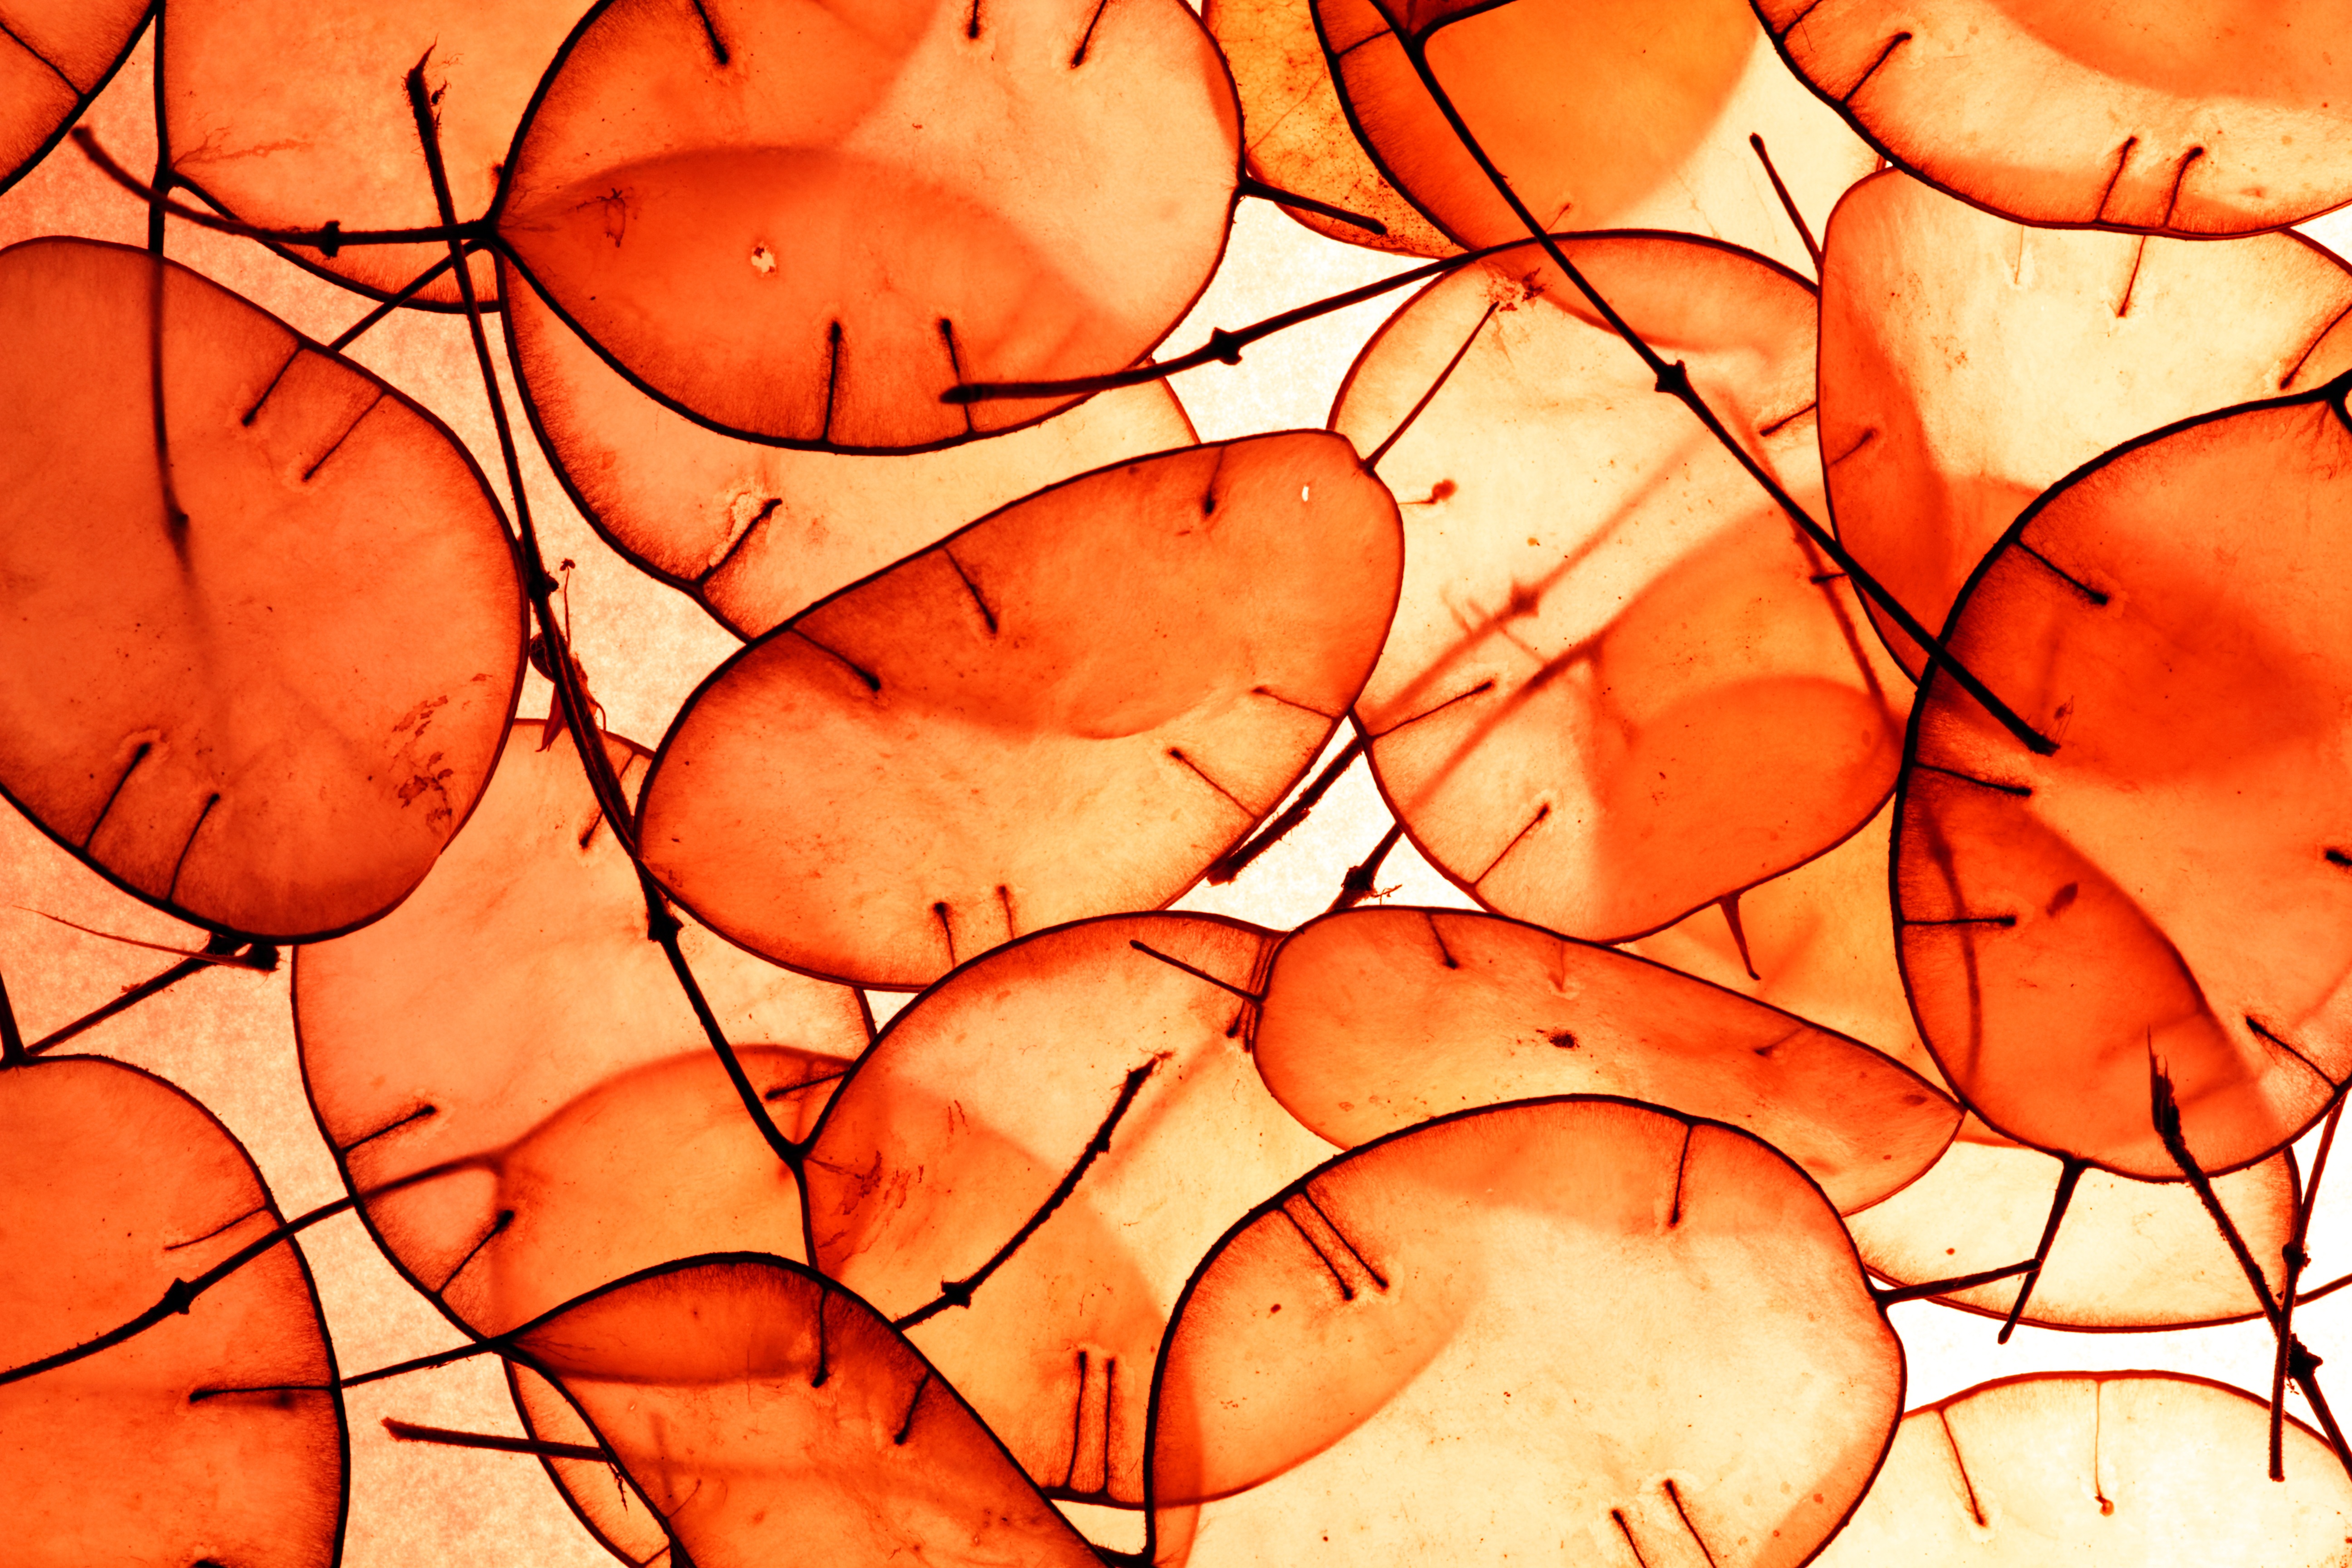
branch, abstract, plant, leaf, petal, glass, orange, red, colourful, color, macro, autumn, circle, plants, leaves, colour, art, background, design, dollar, organ